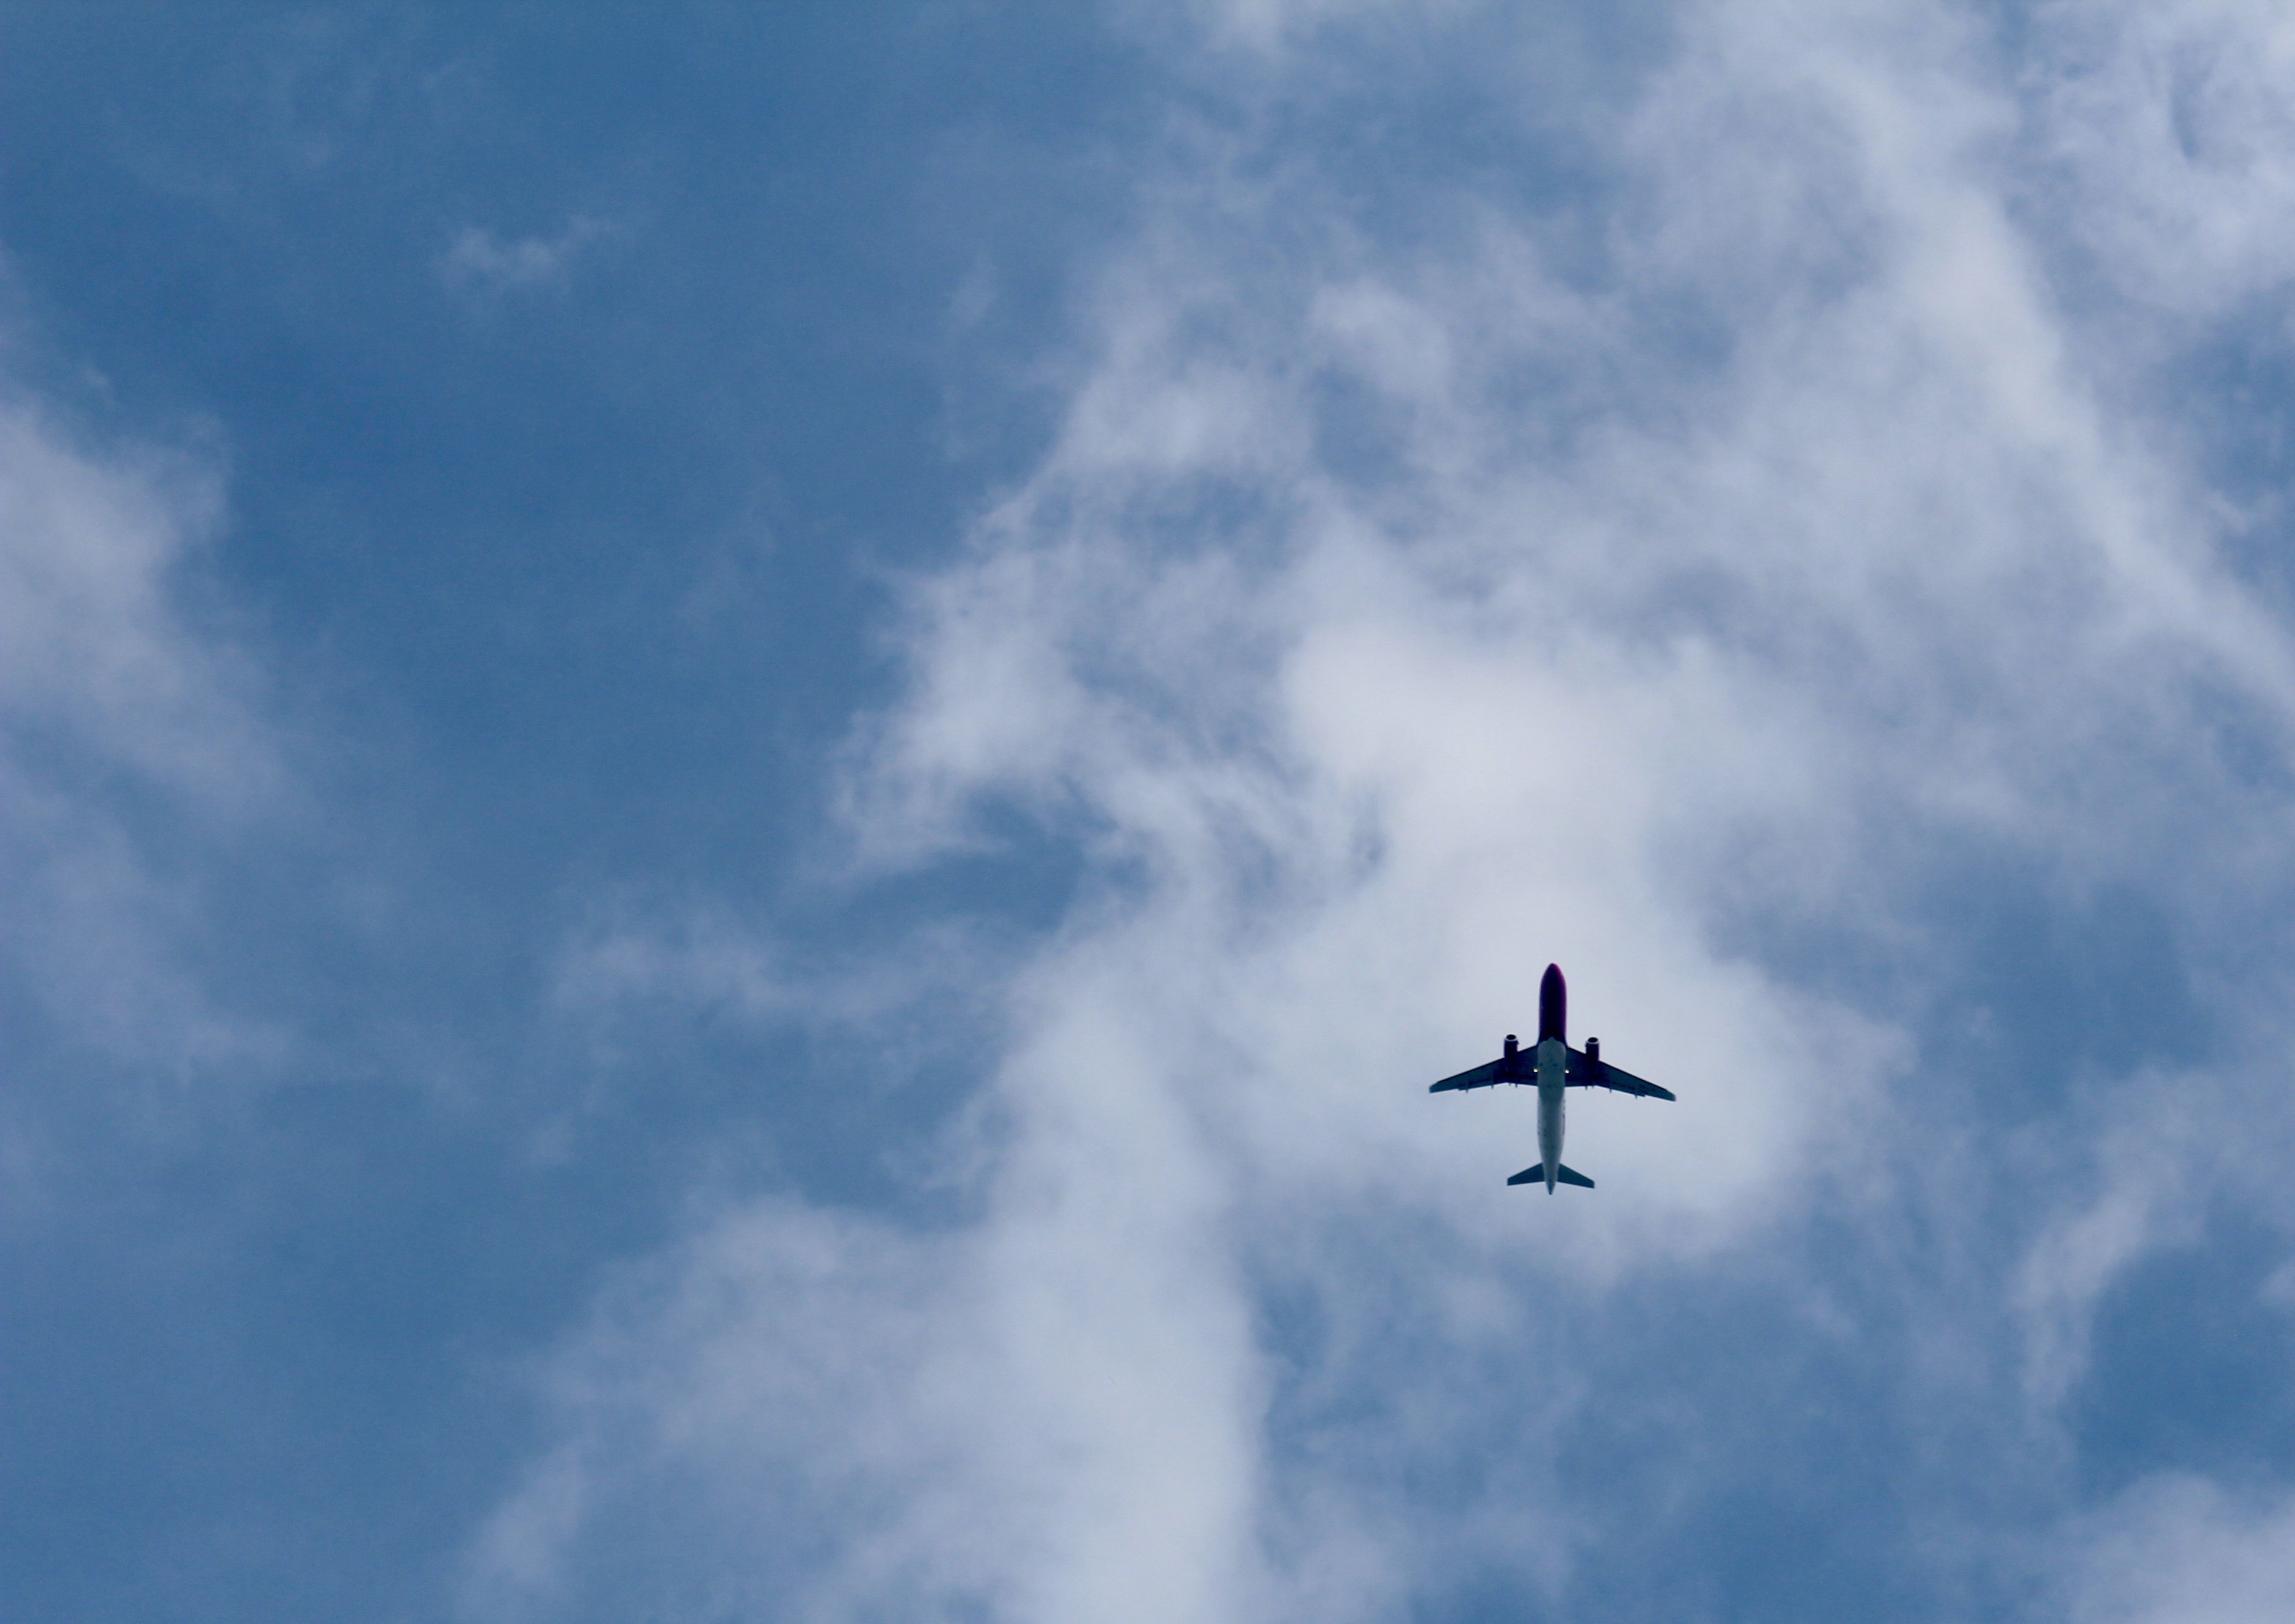
wing, cloud, sky, fly, travel, airplane, aircraft, vehicle, aviation, flight, blue, flyer, air show, aerobatics, meteorological phenomenon, atmosphere of earth